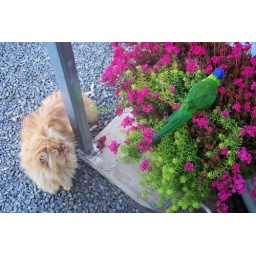
Larry being the naughty cat he is, wouldnt hurt a fly.......wondering what the hell he thinks his doing in mum's flowers